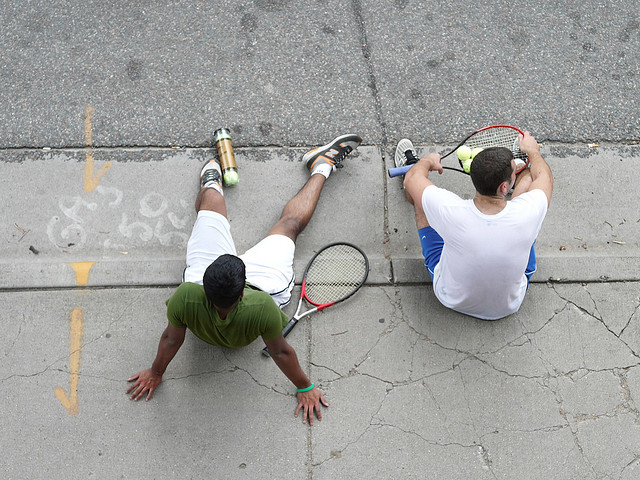
hai người đàn ông đang ngồi cạnh nhau và cạnh những cái vợt tennis ở trên vỉa hè